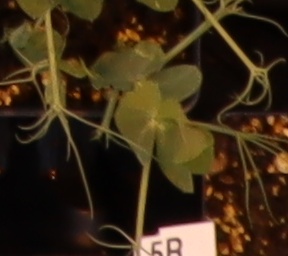
Label: Field Pea